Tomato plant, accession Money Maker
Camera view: vertical (180 deg); turntable rotation: 270 degrees
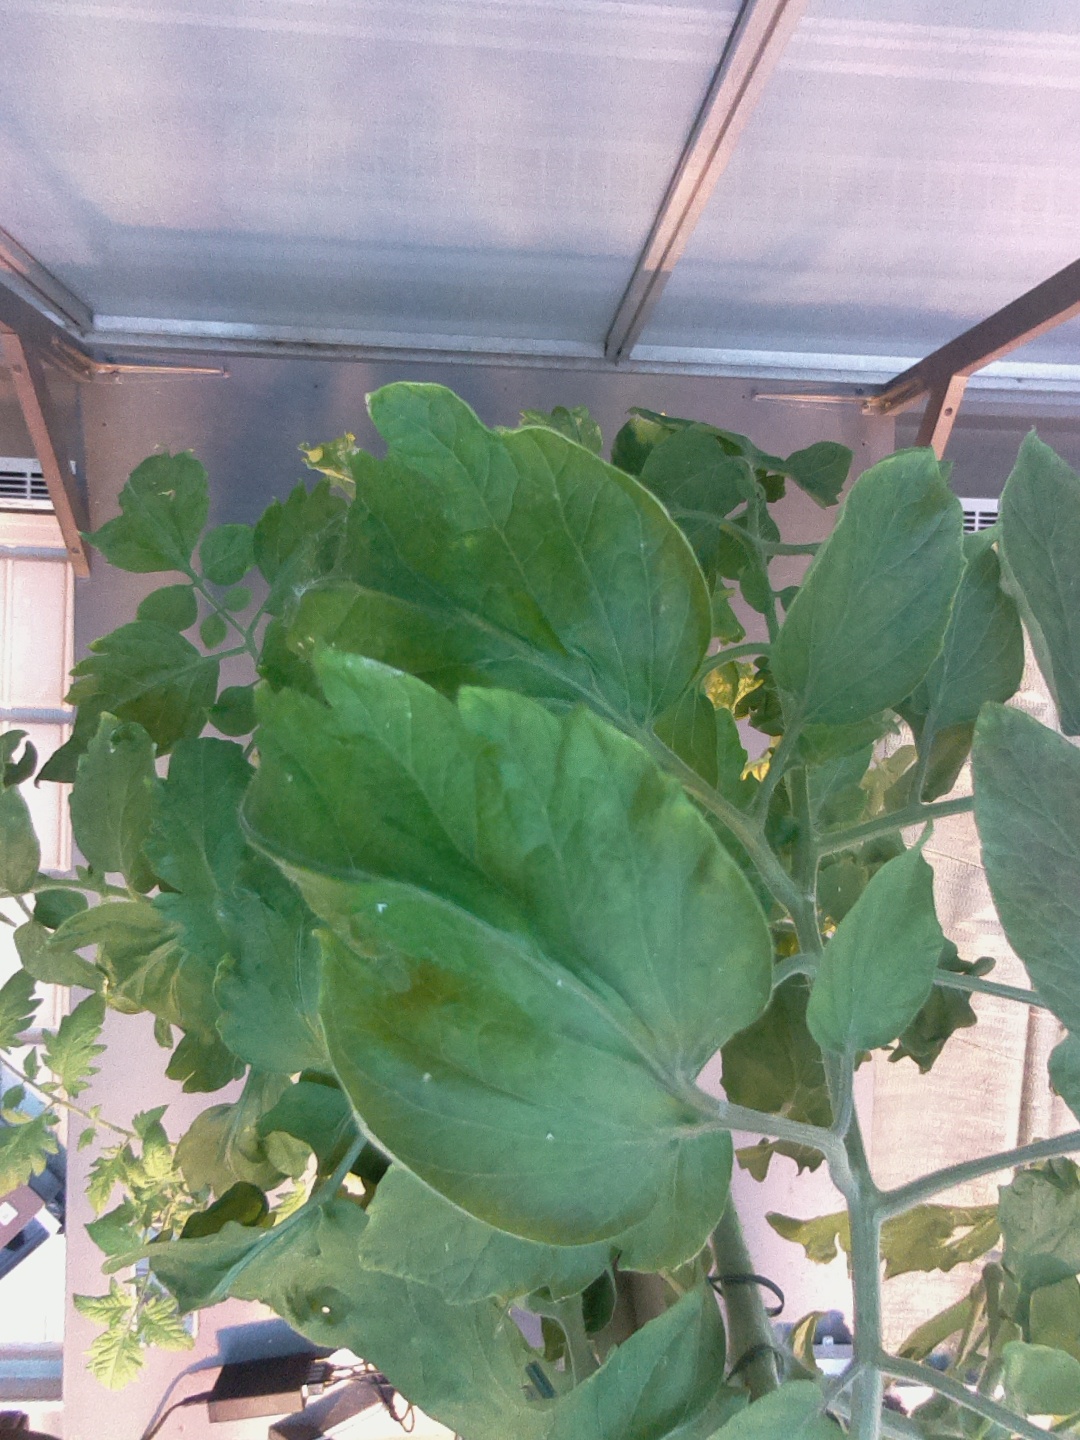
BBCH growth stage 74: 40%-50% of final fruit size